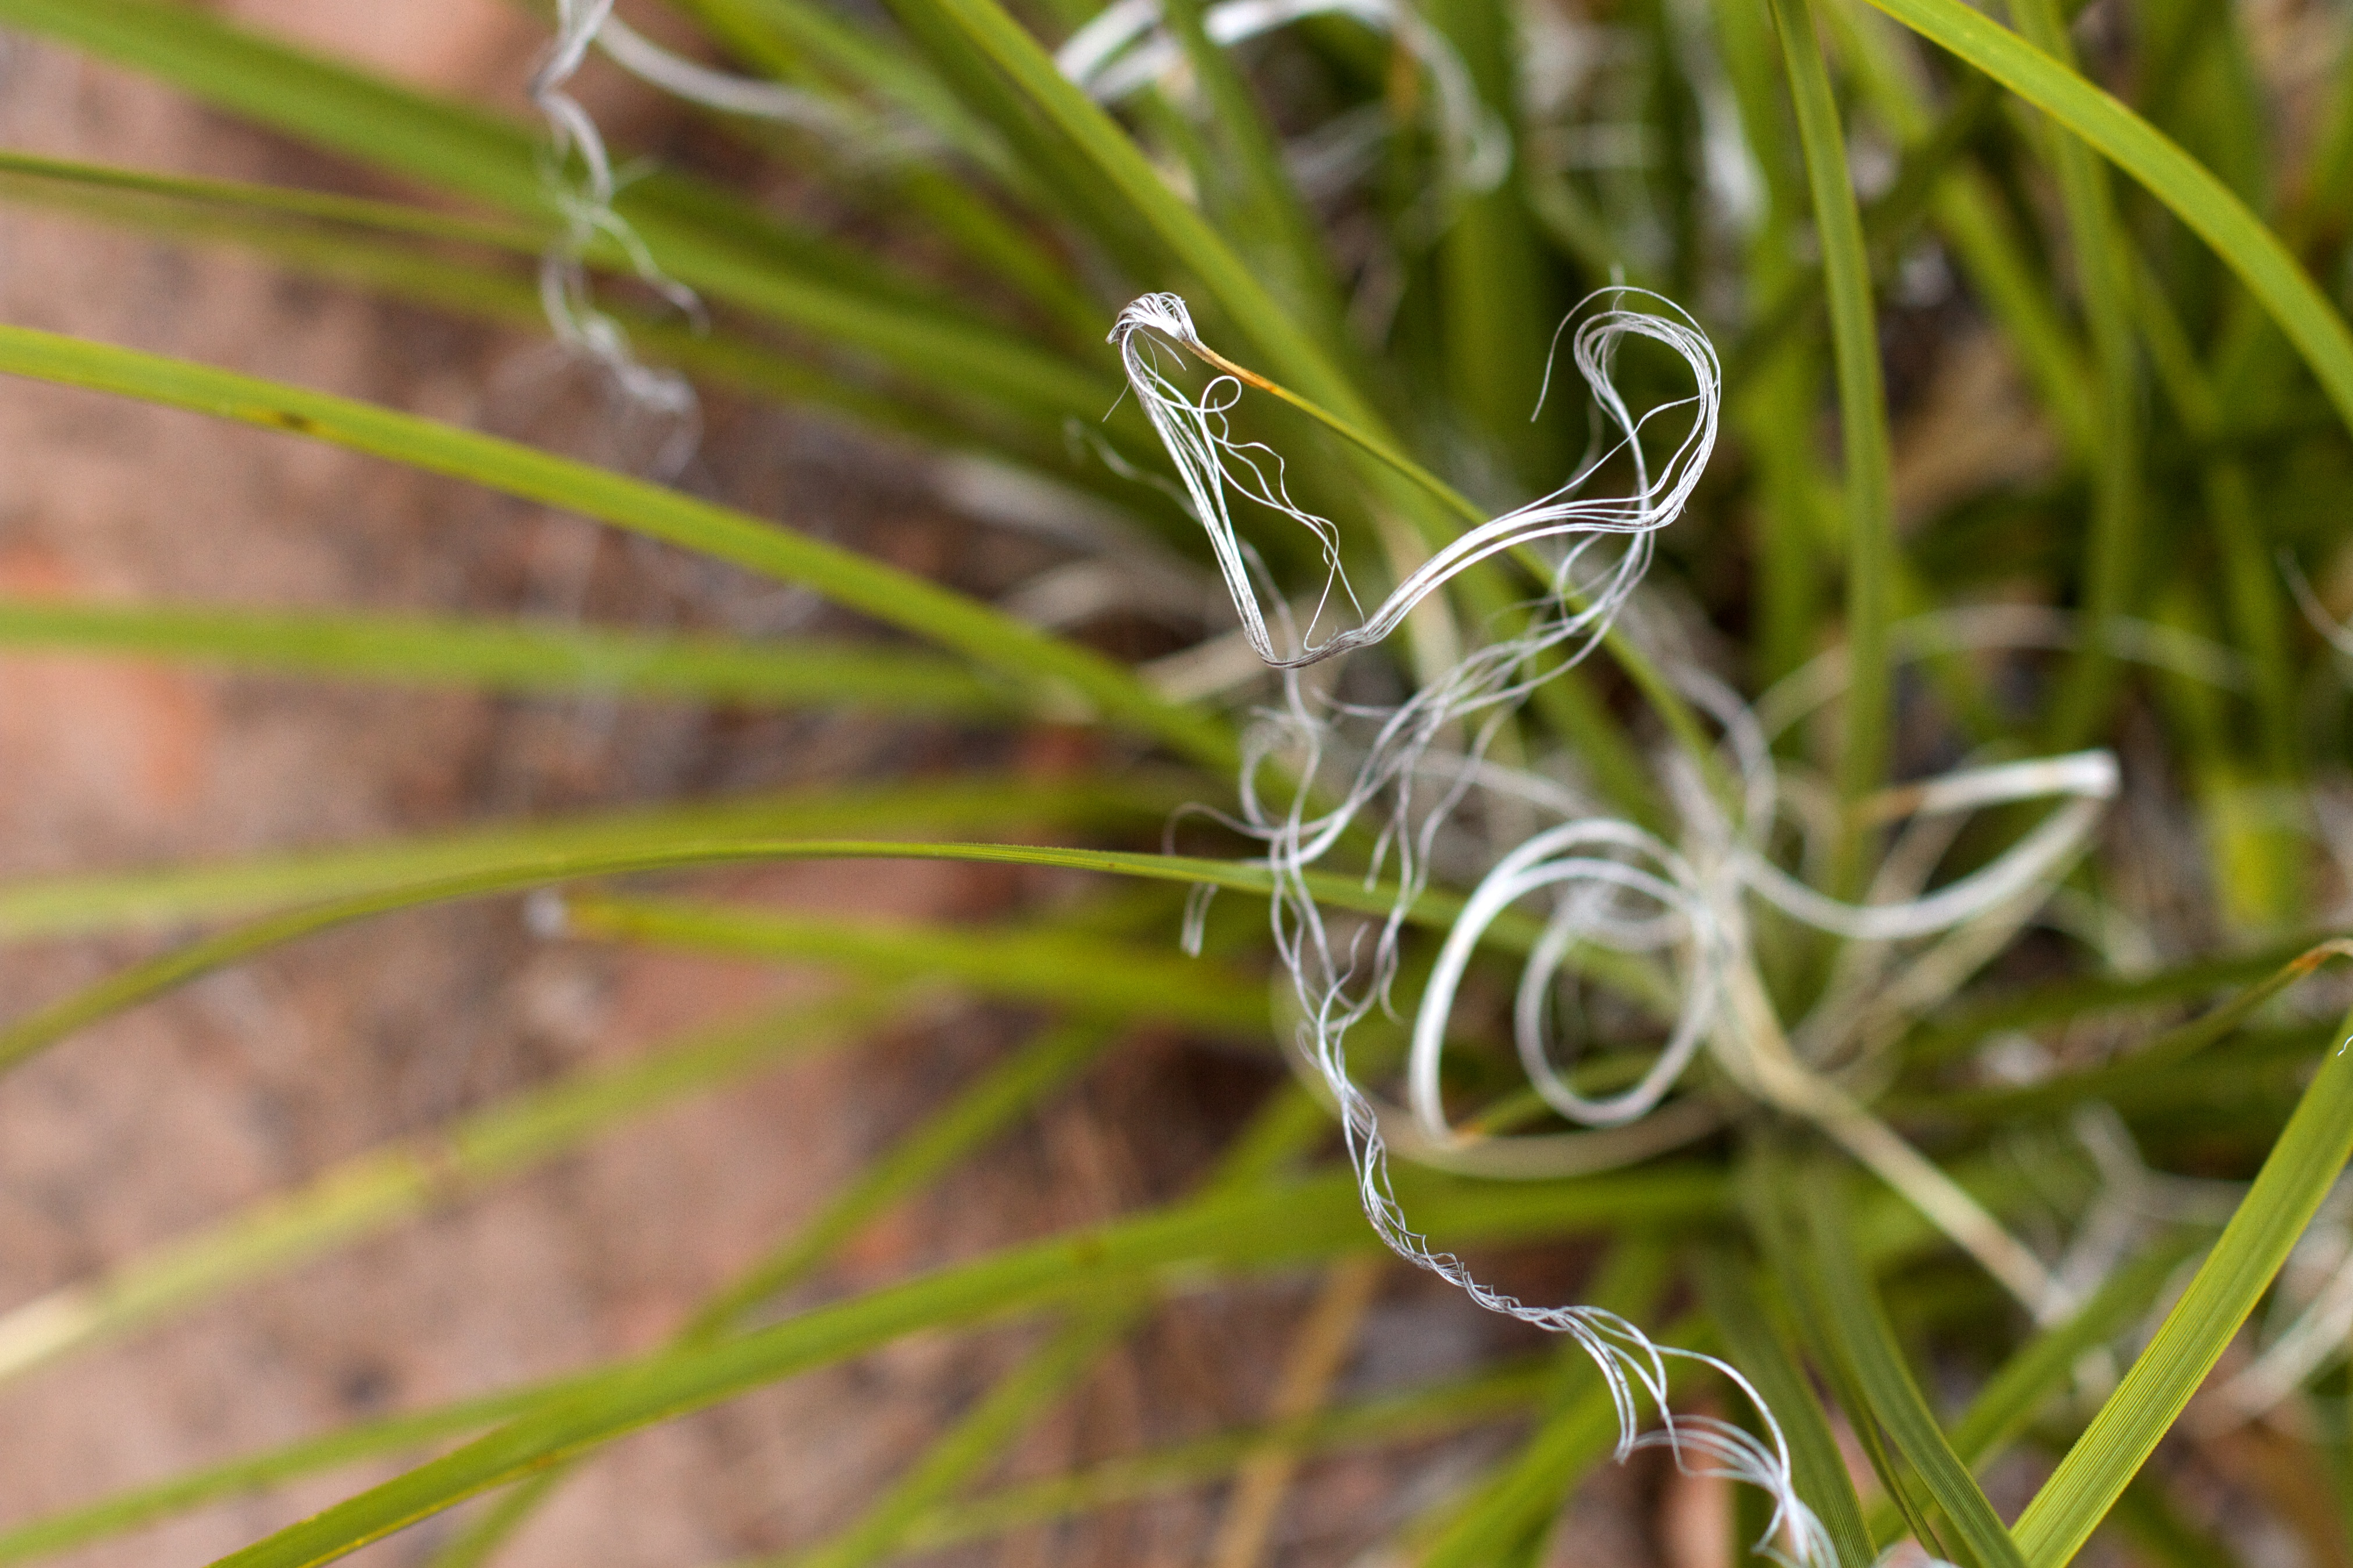
nature, grass, branch, plant, lawn, leaf, flower, green, botany, flora, twig, wildflower, close up, macro photography, flowering plant, grass family, plant stem, land plant